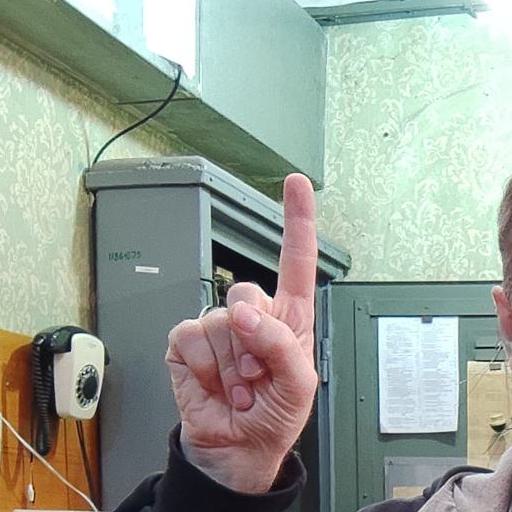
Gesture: one